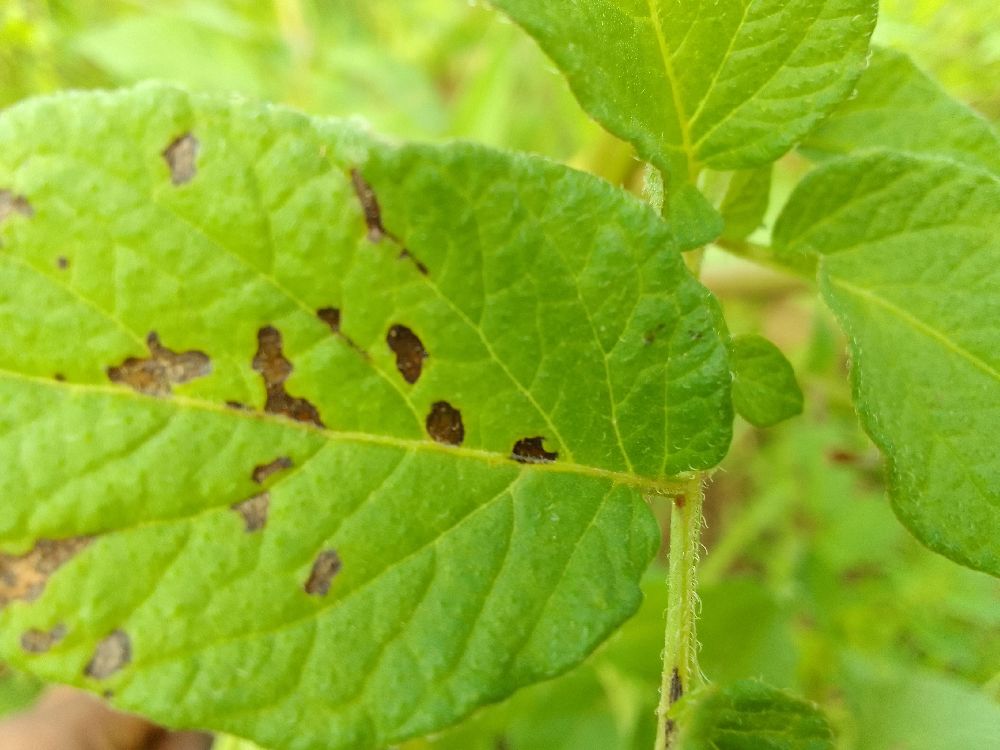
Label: Early blight